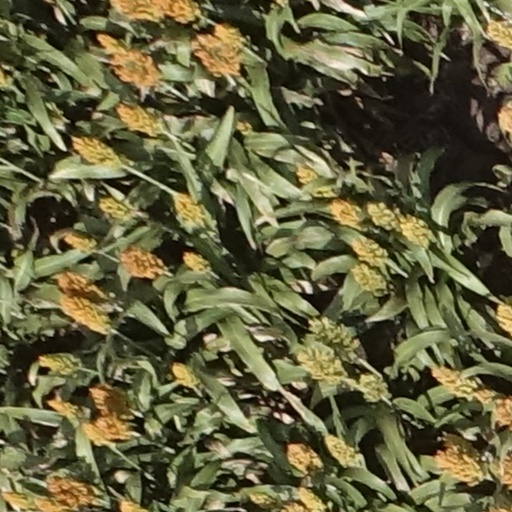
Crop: sorghum